History of Quebec

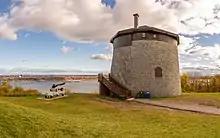
A Martello tower at the Plains of Abraham.

Outside the home, Canadian women had few domains which they controlled. An important exception came with Roman Catholic nuns. Stimulated by the influence in France of the popular religiosity of the Counter-Reformation, new orders for women began appearing in the seventeenth century and became a permanent feature of Quebec society.